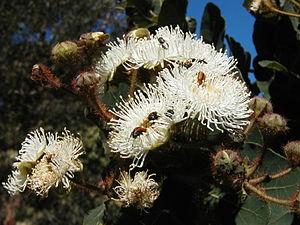
Angophora hispida, nom commun - Dwarf apple, est une espèce du genre Angophora, famille des Myrtaceae.